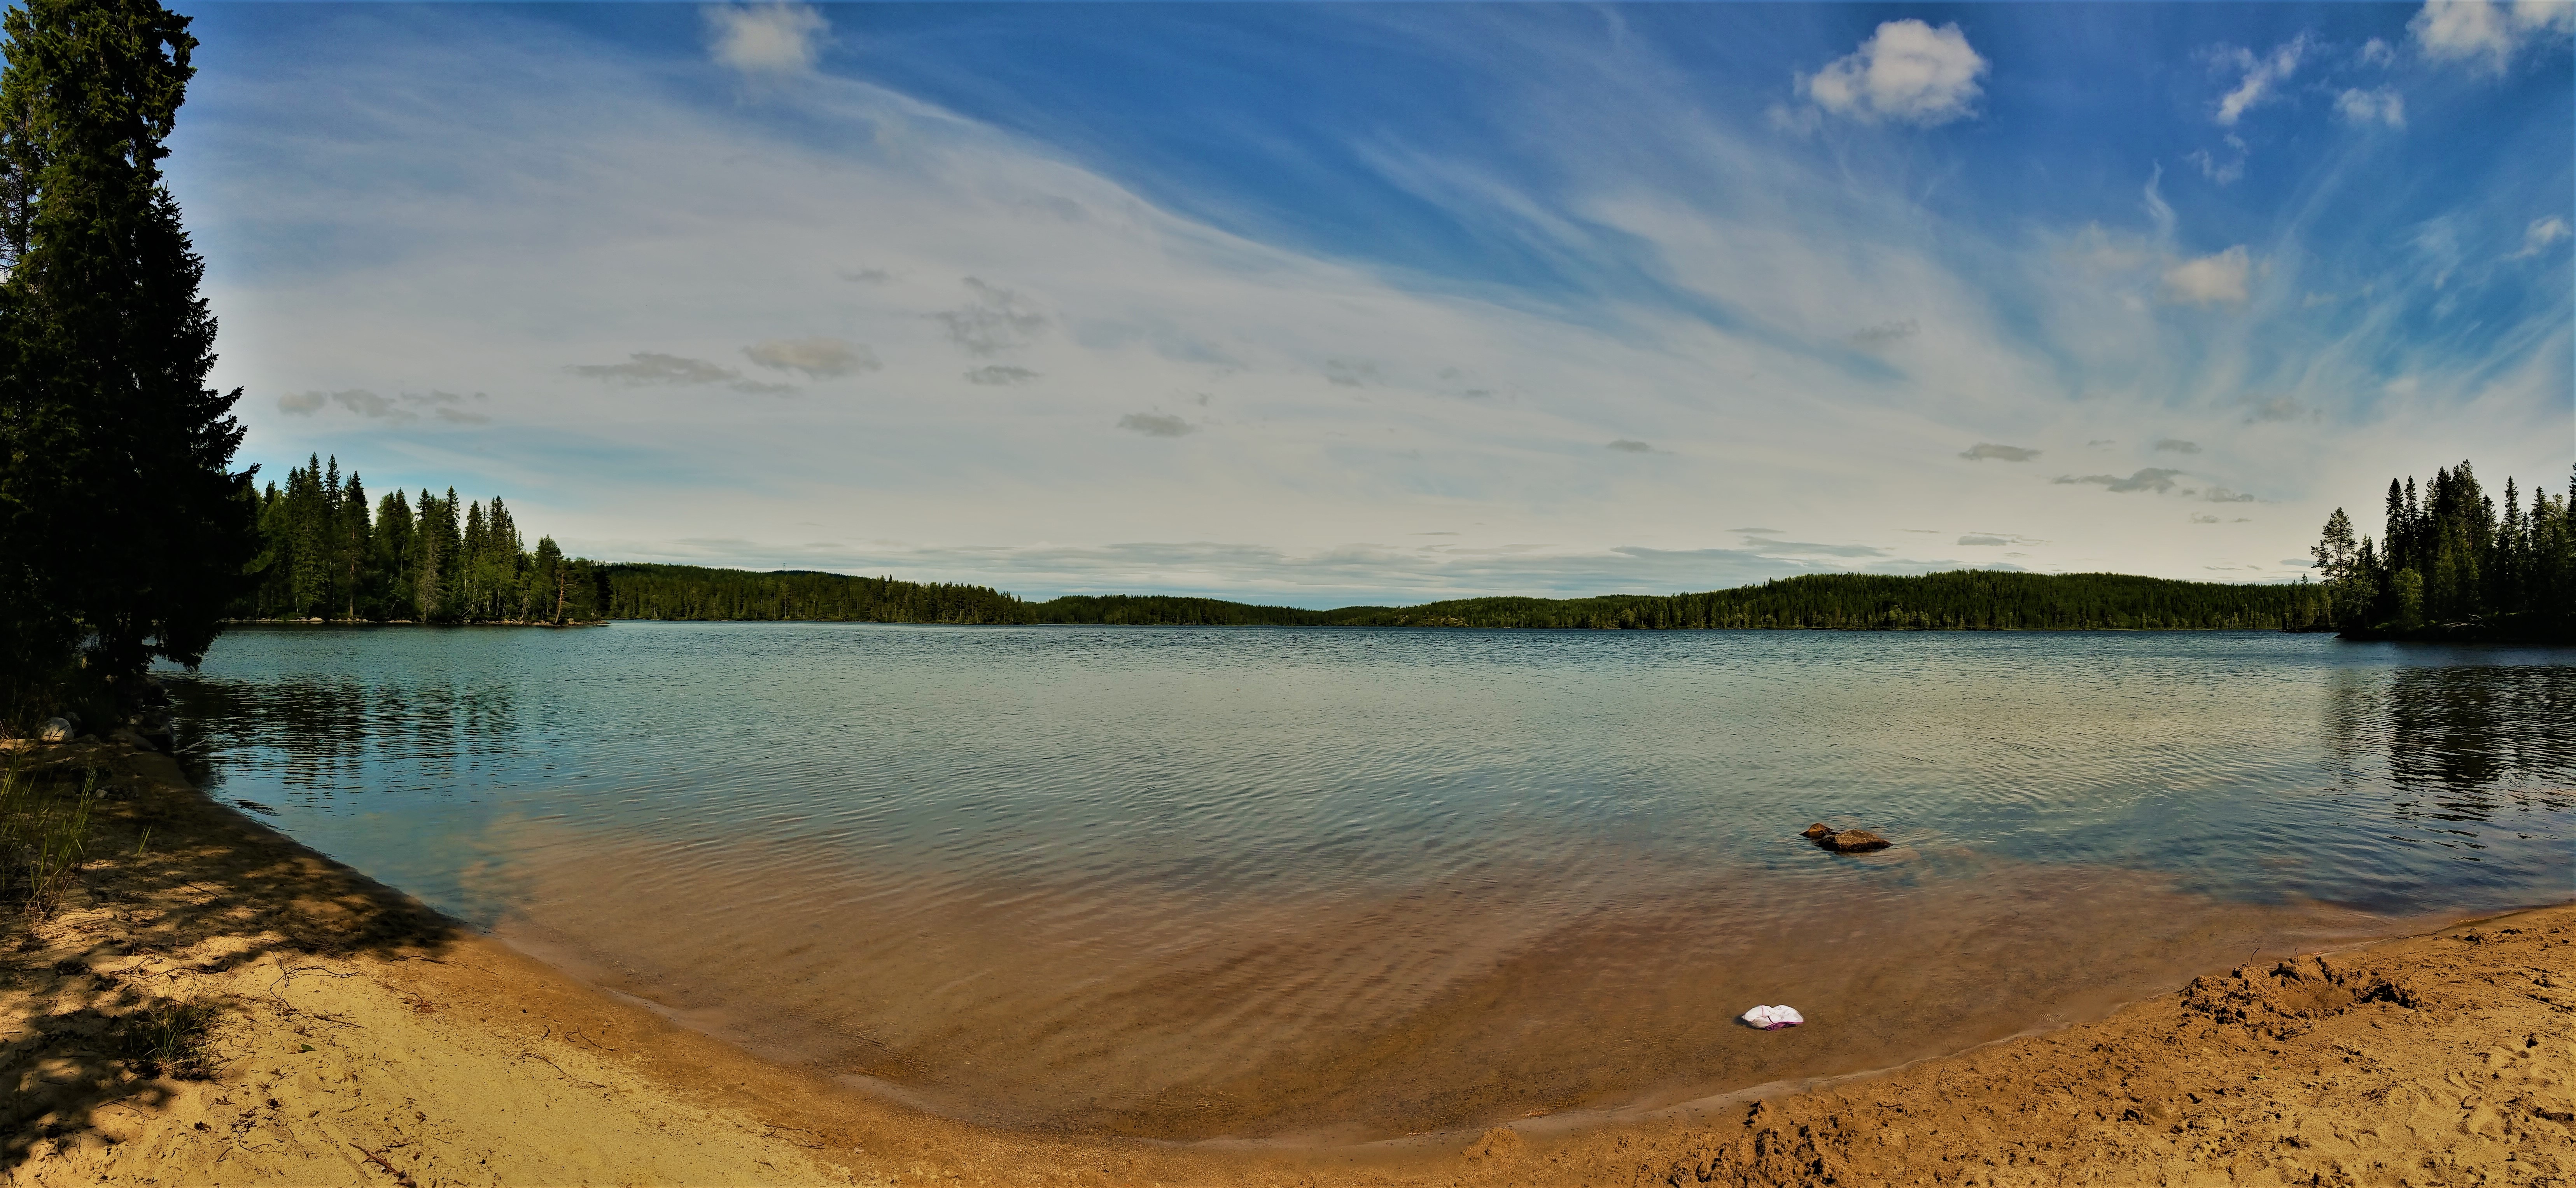
beach, landscape, sea, tree, water, nature, sand, cloud, sky, morning, shore, lake, dawn, river, dusk, reflection, holiday, lagoon, bay, reservoir, body of water, loch, swedish